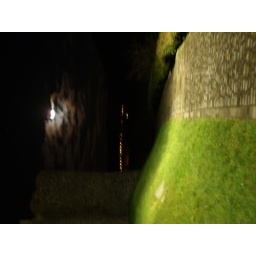
Catching the moon in full with castle walls being flood lite looking out towards glan conwy